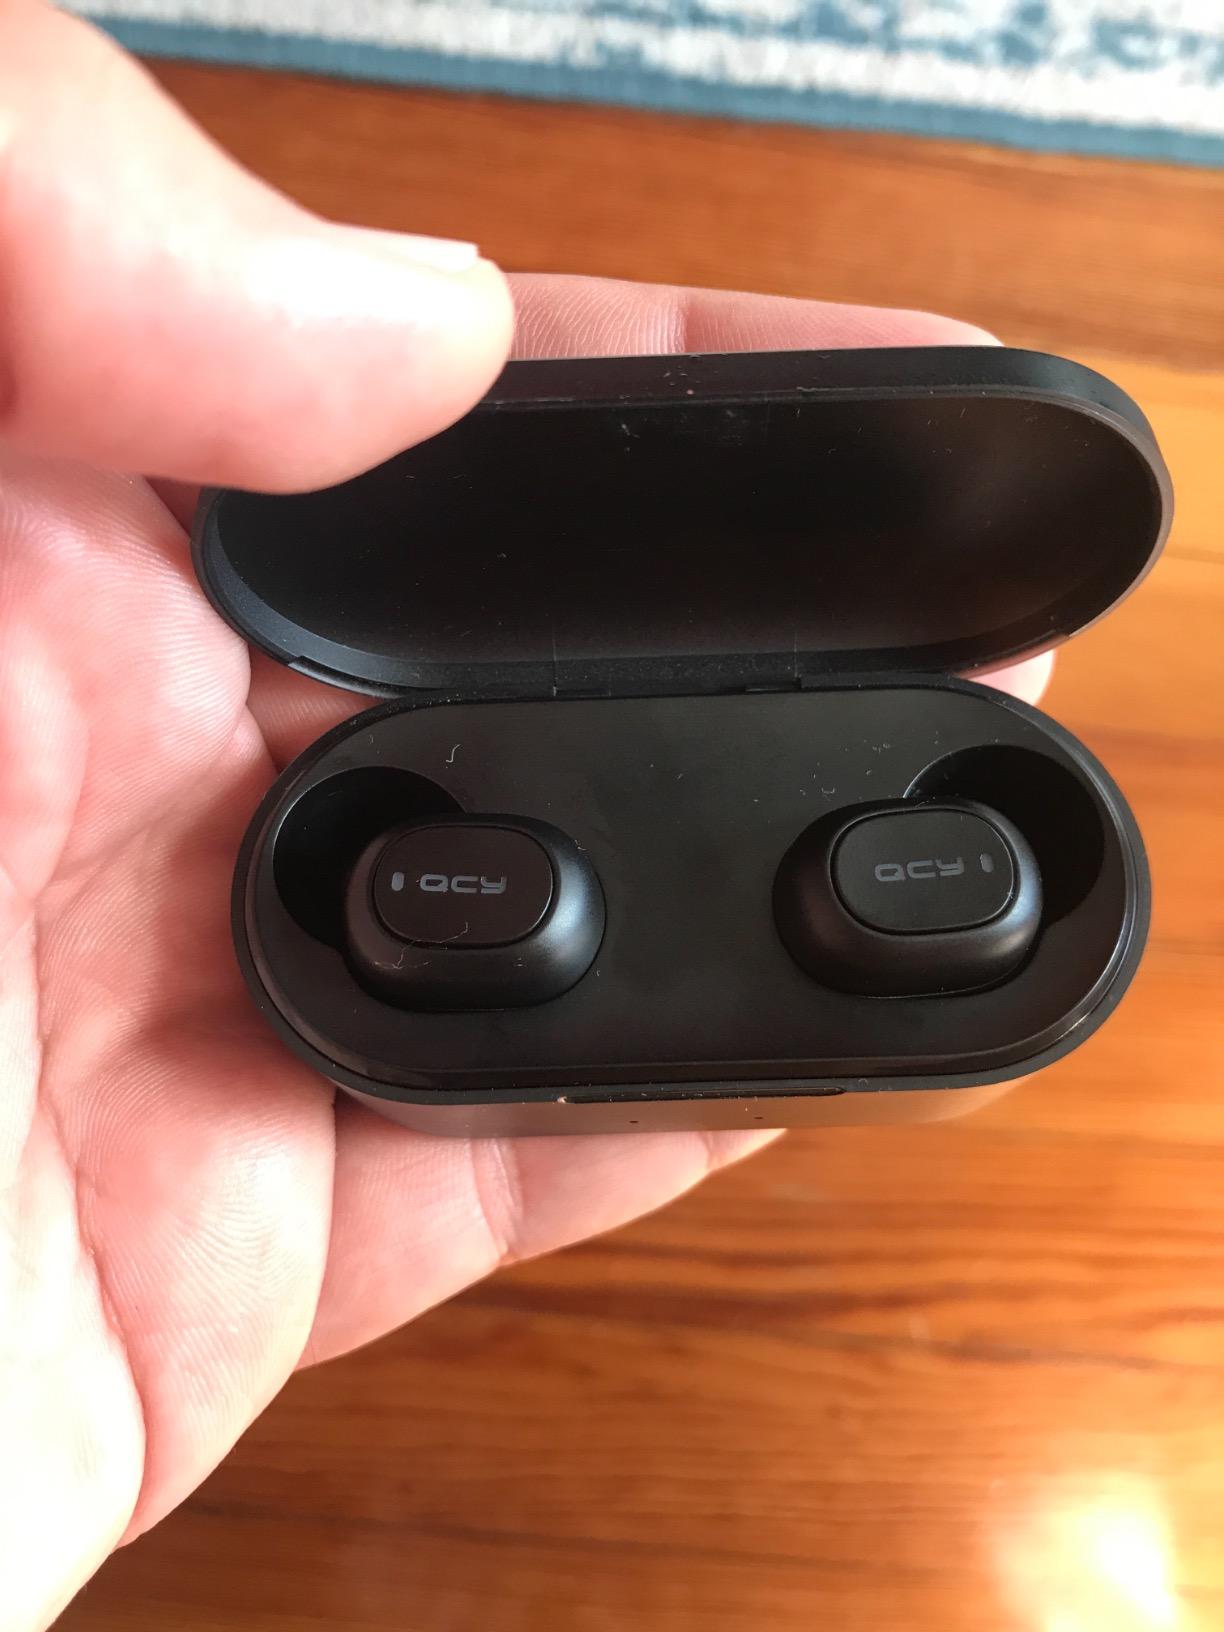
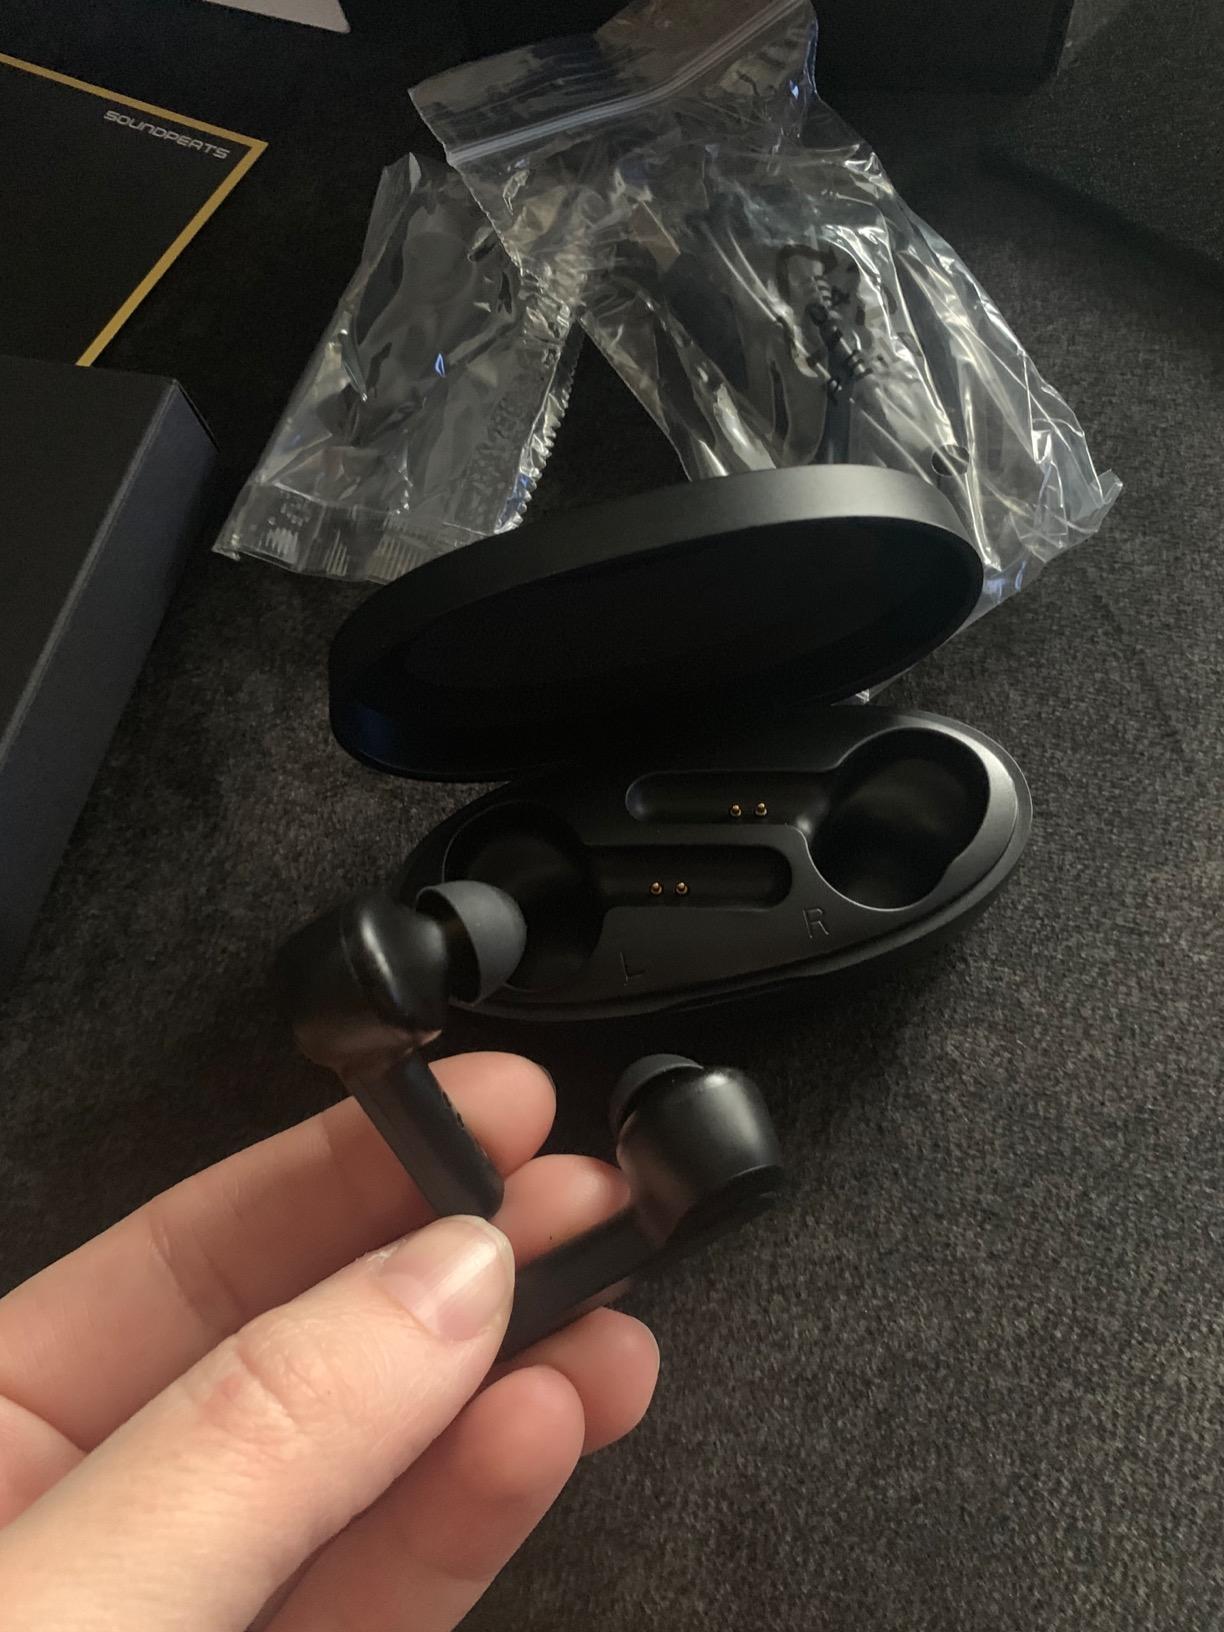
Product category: earbuds
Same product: no